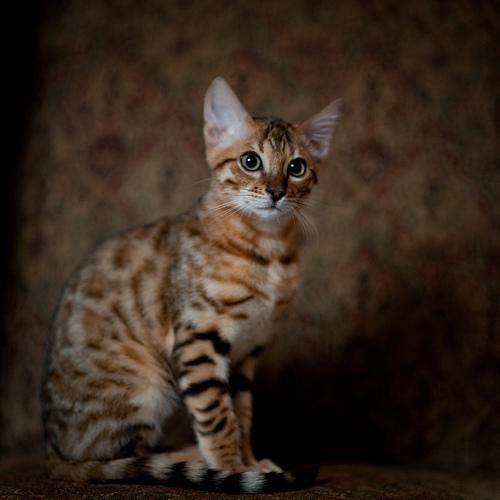
Breed: Bengal